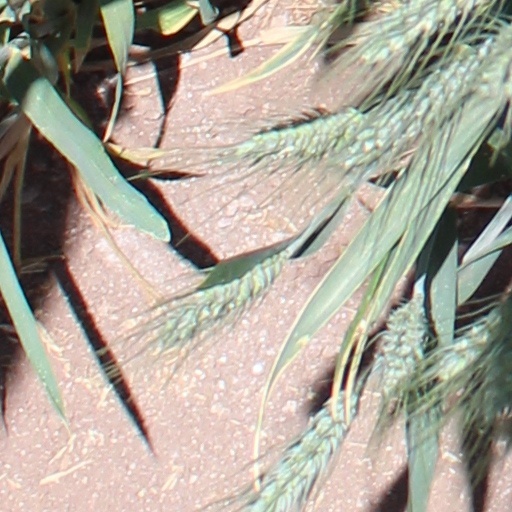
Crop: wheat